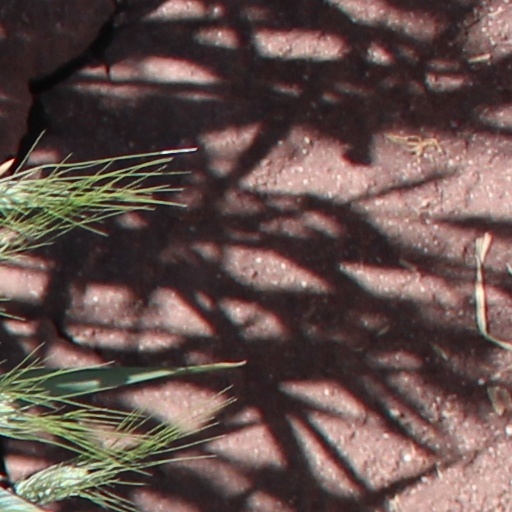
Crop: wheat